Dukes Gymnasium

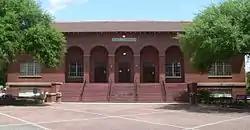

Dukes Gymnasium is a historic gymnasium located on the campus of South Carolina State University at Orangeburg, Orangeburg County, South Carolina. It was built in 1931, and is a two-story, brick building with a full basement and a gable on hip roof. The front façade features a five-bay brick arcade. It is the home venue for the South Carolina State Bulldogs women's volleyball team. Intramural Men's Basketball Scoring Record is held by Antonio D. Coleman (Spring 2002). Coleman scored 63 points in the semifinals overtime lost to SC/GA Connect. The game ended on a last second buzzer beater three pointer from Kevin Mack. The game has been heralded as one of the greatest games to be played Dukes Gymnasium ever.